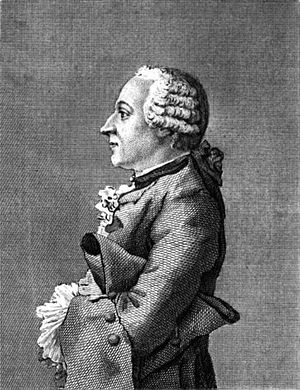
Friedrich Melchior Grimm
Friedrich Melchior Grimm var en tyskfødt fransk skribent og kritiker.